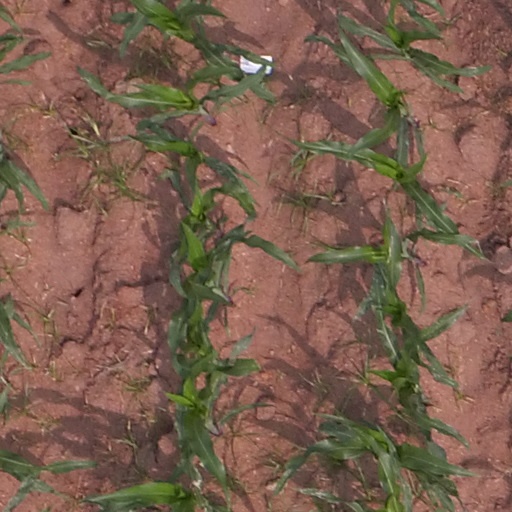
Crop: maize; corn